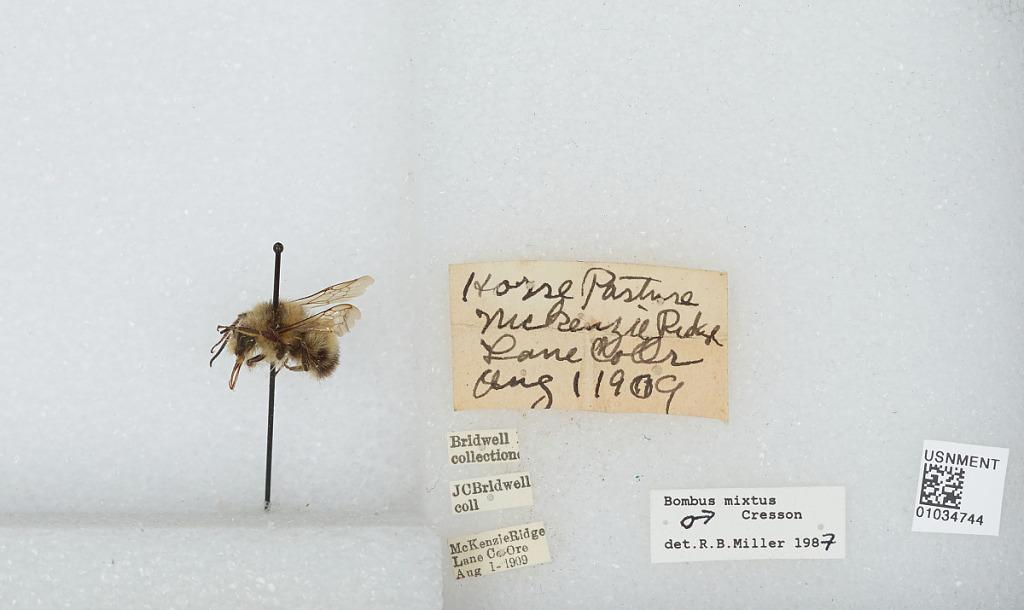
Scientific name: Bombus (Pyrobombus) mixtus Cresson
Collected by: J. Bridwell
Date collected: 1909-8-1
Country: United States
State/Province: Oregon
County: Lane
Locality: Horse Pasture, McKenzie Ridge
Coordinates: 44.1158, -122.088